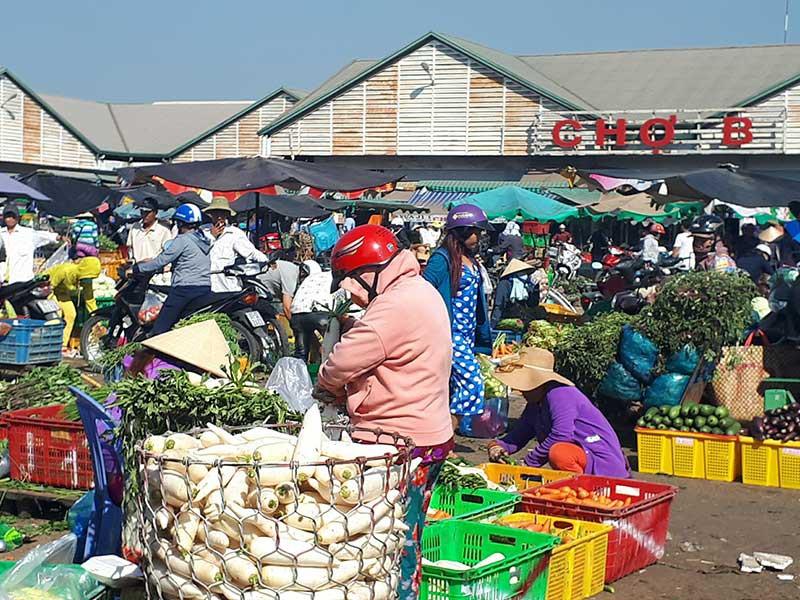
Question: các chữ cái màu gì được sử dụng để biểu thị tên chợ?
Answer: các chữ cái màu đỏ